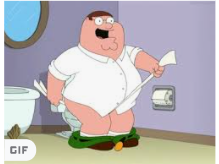
Portrait style: Cartoon Portrait